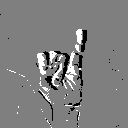
ASL letter: i